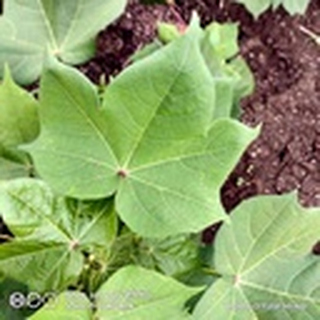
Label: healthy_cotton